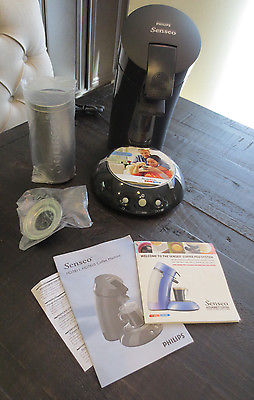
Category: coffee maker